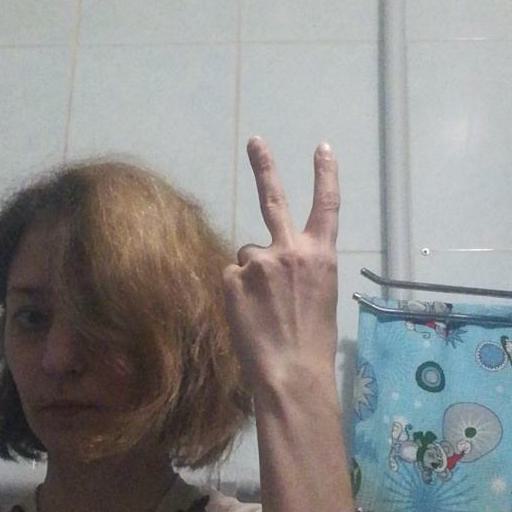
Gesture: peace_inverted